Sky position (RA, Dec in degrees): 149.526, 27.735
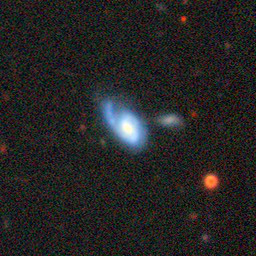
Galaxy morphology: Unbarred Loose Spiral Galaxies